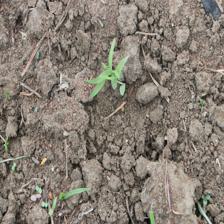
Label: Sorghum